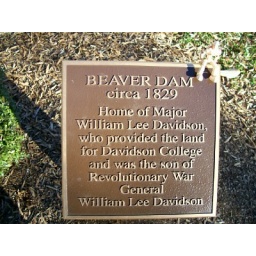
After walking all day, he spots the historic 1829 home of William Lee Davidson... Travel photo by Kelly. 1/19/06